Boston

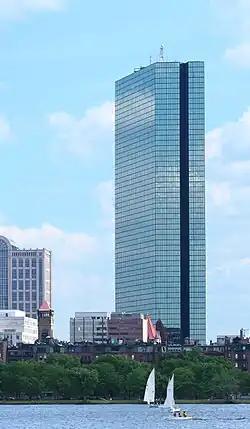
John Hancock Tower at 200 Clarendon Street, the tallest building in Boston, with a roof height of

In the 1820s, Boston's population grew rapidly, and the city's ethnic composition changed dramatically with the first wave of European immigrants. Irish immigrants dominated the first wave of newcomers during this period, especially following the Great Famine; by 1850, about 35,000 Irish lived in Boston. In the latter half of the 19th century, the city saw increasing numbers of Irish, Germans, Lebanese, Syrians, French Canadians, and Russian and Polish Jews settling there. By the end of the 19th century, Boston's core neighborhoods had become enclaves of ethnically distinct immigrants with their residence yielding lasting cultural change. Italians became the largest inhabitants of the North End, Irish dominated South Boston and Charlestown, and Russian Jews lived in the West End. Irish and Italian immigrants brought with them Roman Catholicism. Currently, Catholics make up Boston's largest religious community, and the Irish have played a major role in Boston politics since the early 20th century; prominent figures include the Kennedys, Tip O'Neill, and John F. Fitzgerald.